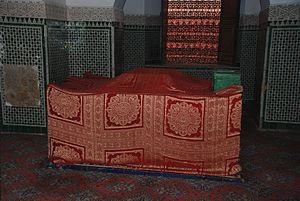
Les sept saints de Marrakech sont un groupe de mystiques et religieux soufis vénérés dans l'Islam populaire marocain. Ces sept saints sont enterrés à Marrakech et la visite de leur sépulture s'effectue traditionnellement dans le cadre d'un pèlerinage, appelé en arabe marocain ziara. Ce pèlerinage est toujours populaire de nos jours auprès des Marocains.
Al Qâdî 'Iyâd Ibn Mûsâ Al Yahsûbî était un cadi originaire de Sebta, affilié à l'école juridique malikite et à l'école théologique ash'arite. Il est un des sept saints de Marrakech.